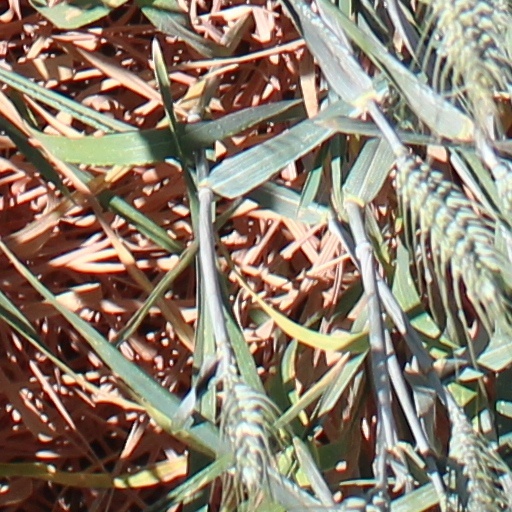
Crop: wheat